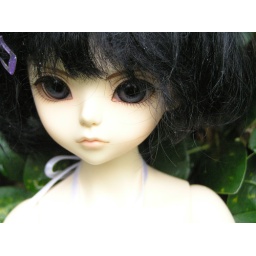
Branwen in her white dress